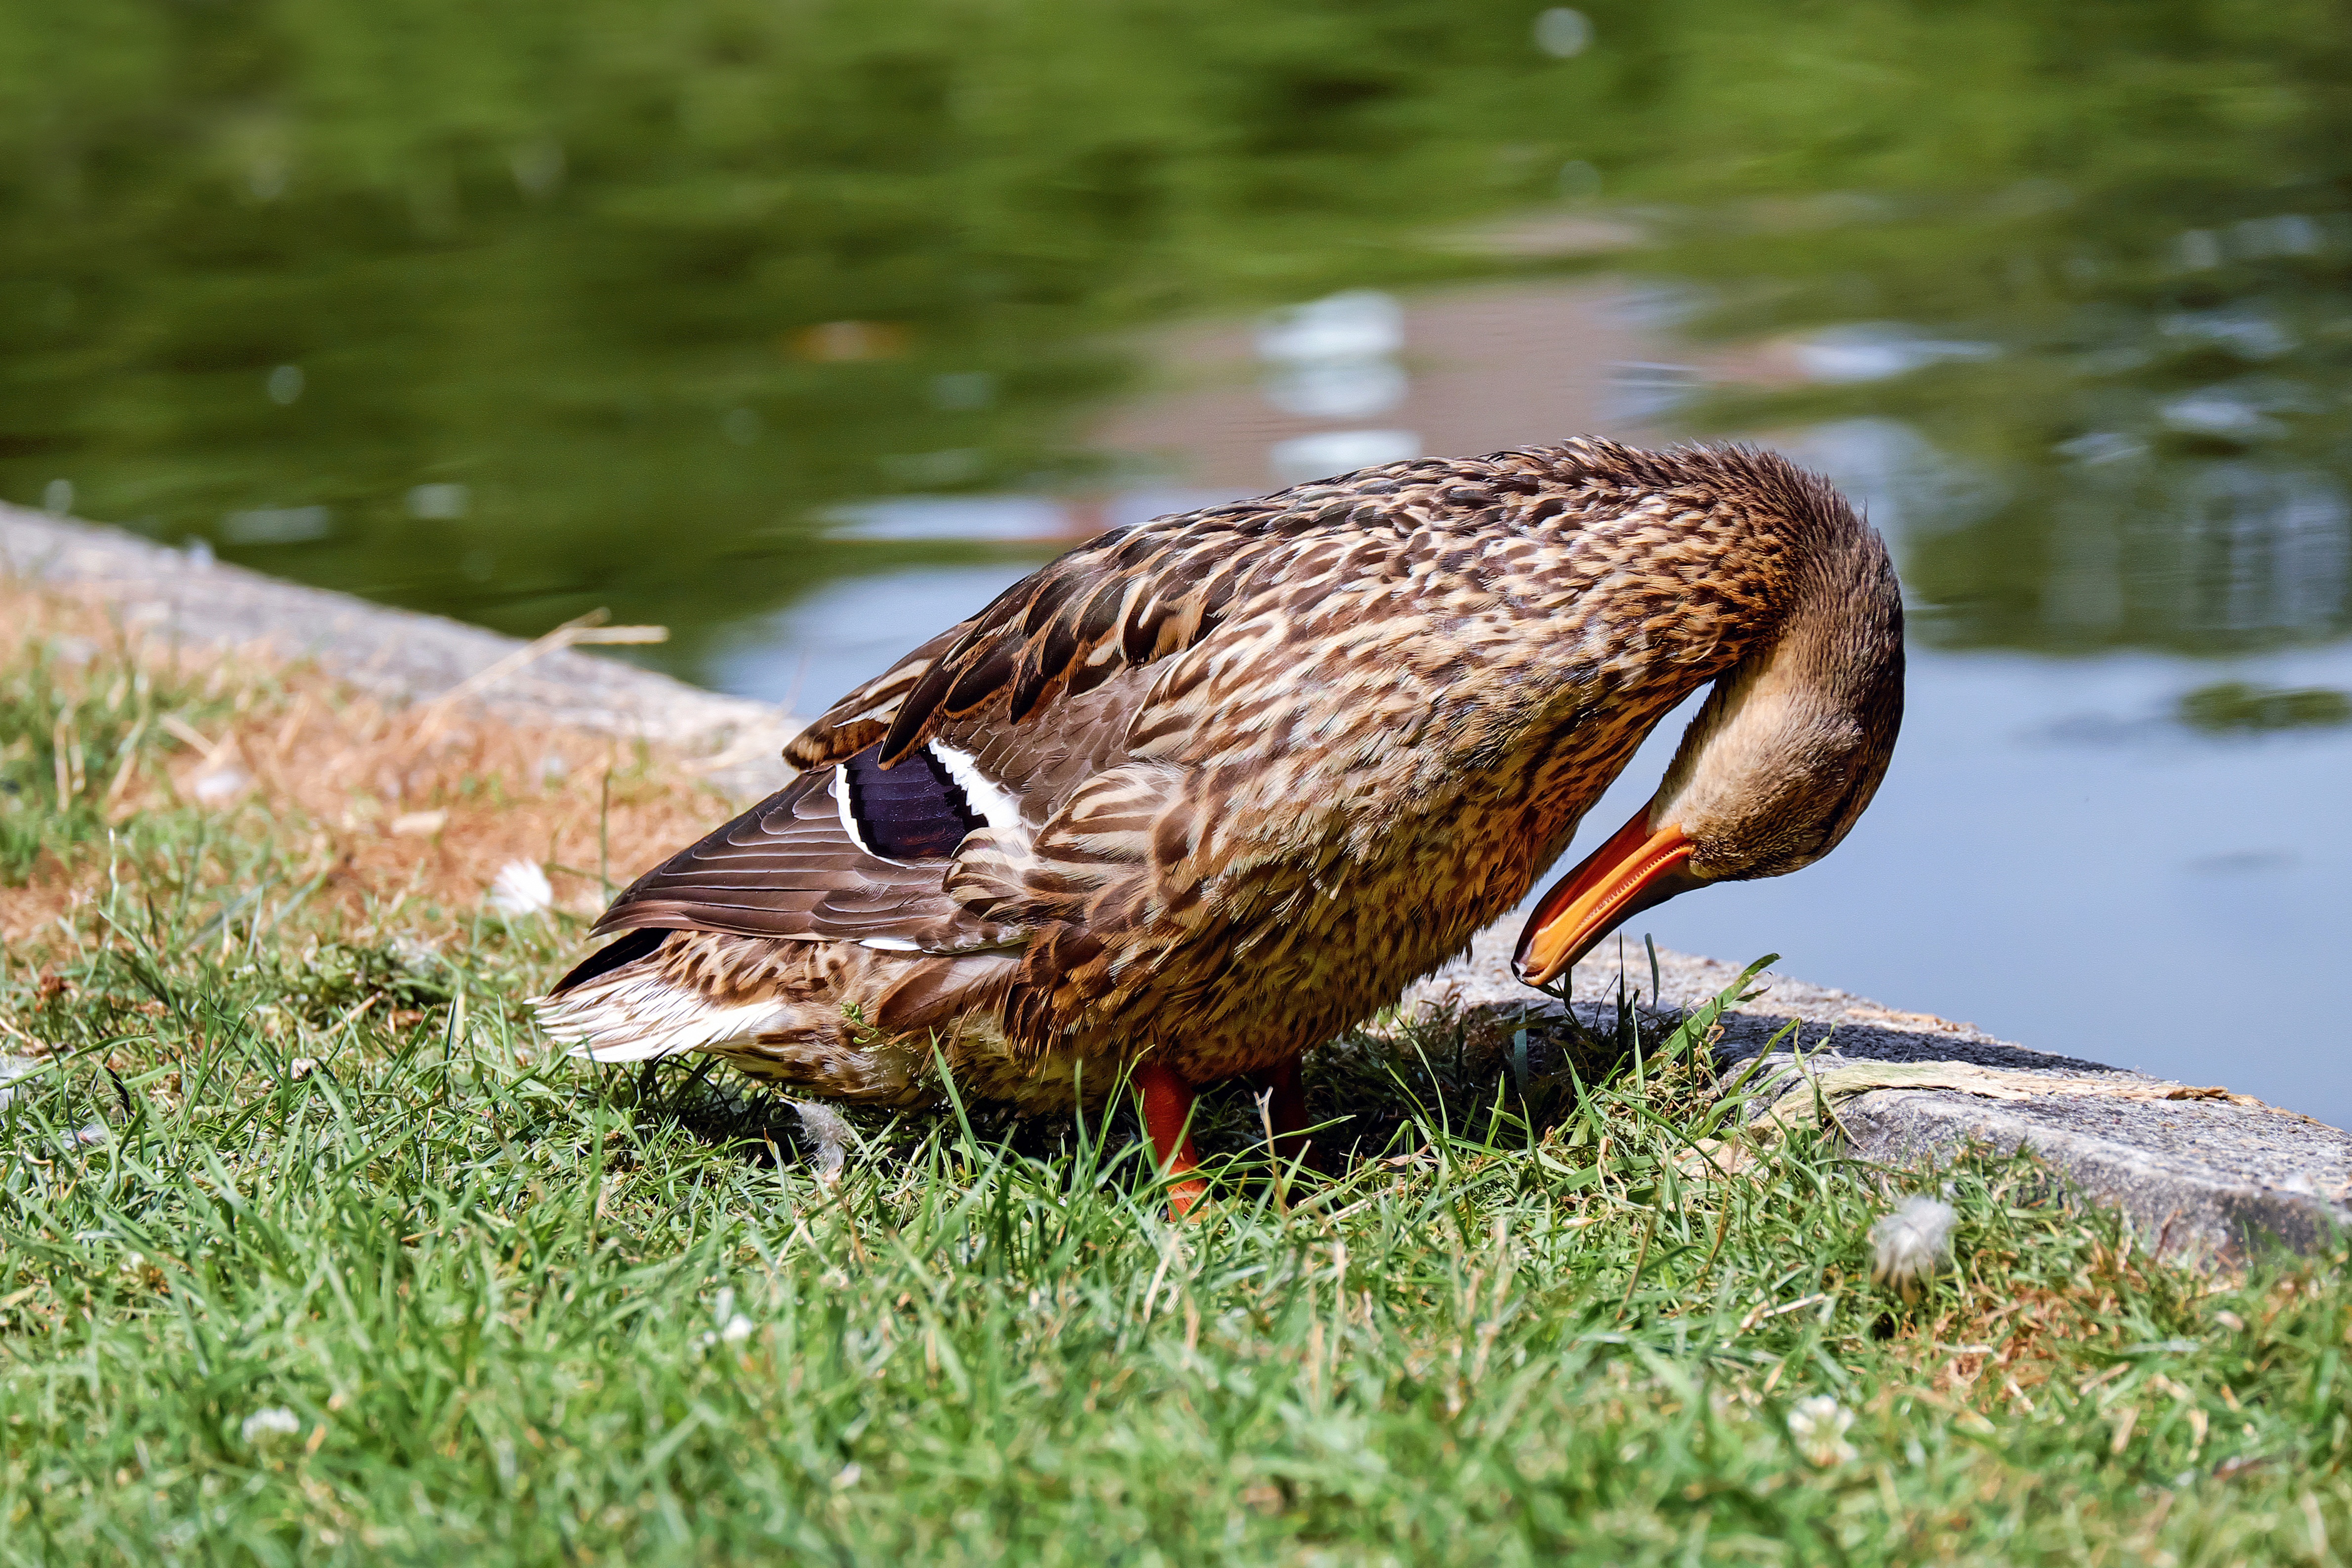
nature, grass, bird, meadow, animal, wildlife, beak, clean, fauna, plumage, duck, vertebrate, waterfowl, water bird, mallard, ducks geese and swans